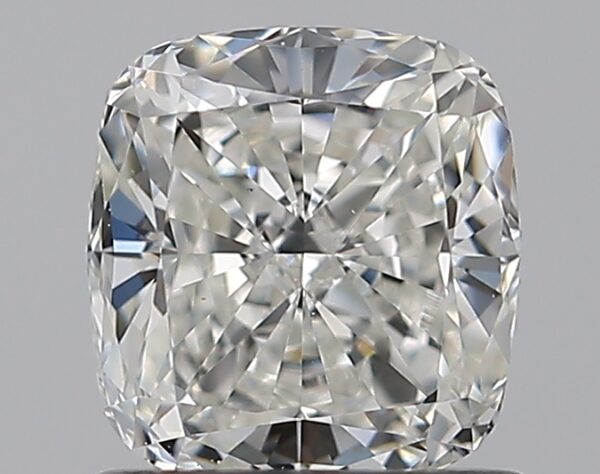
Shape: cushion
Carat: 1
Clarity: VS2
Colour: H
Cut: EX
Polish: EX
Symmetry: VG
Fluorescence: N
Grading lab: GIA
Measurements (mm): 5.95 x 5.61 x 3.64